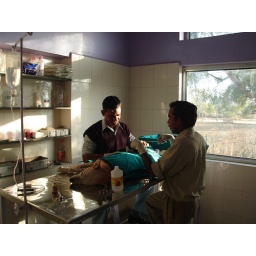
Dr Rais and compounder Sitaram spaying a street dog in the new small animal operating theatre.